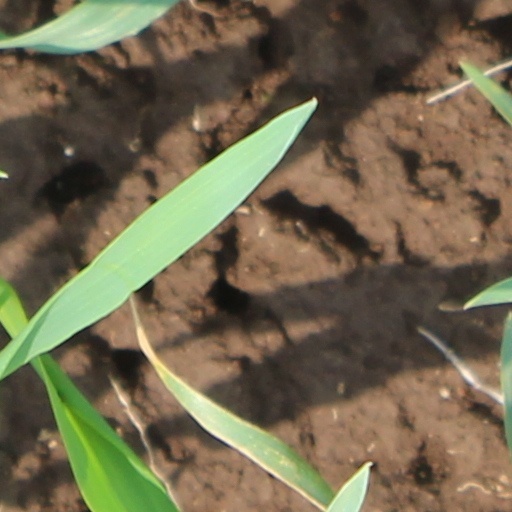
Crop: wheat